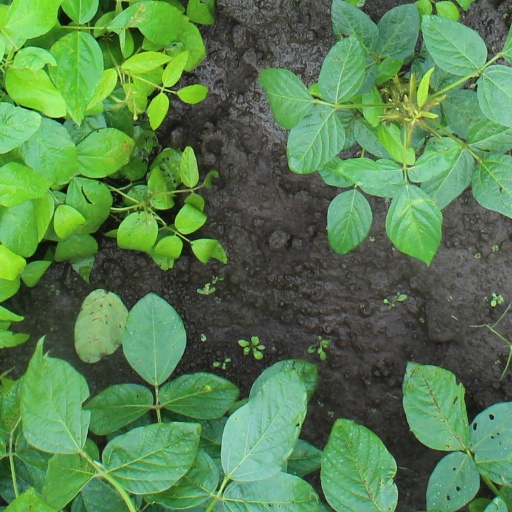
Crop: soybean